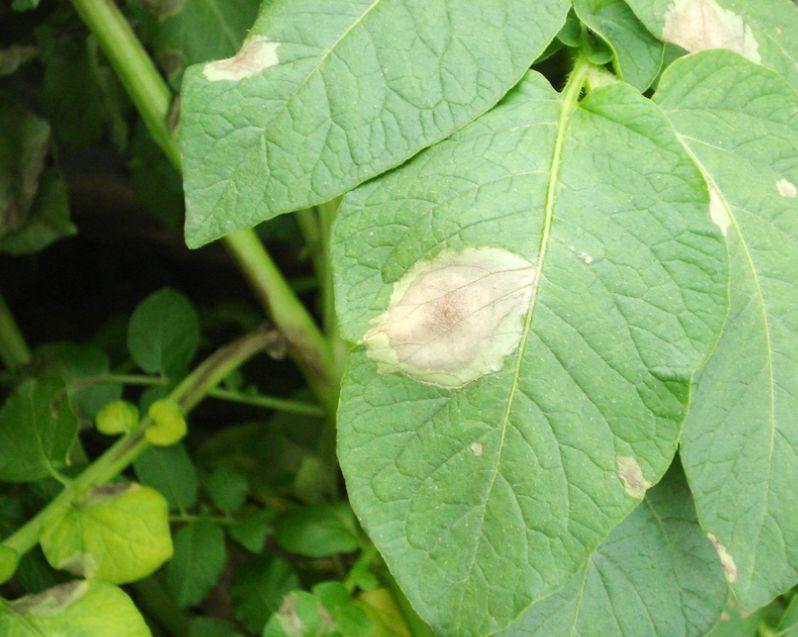
Plant: Potato
Disease: potato early blight